Green Bank Telescope

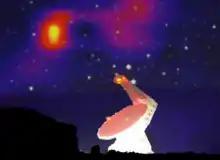
Composite image of a spectral line observation of star forming region W51, showing the distribution of ammonia in the region. The image of the telescope from a time lapse film of a night of observations

In 2002, astronomers detected three new millisecond pulsars in the globular cluster Messier 62.